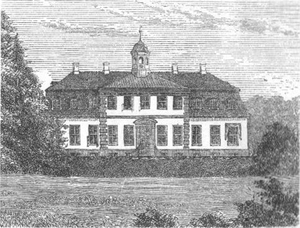
Ahlefeldt / Medlemmer af slægten
Sorgenfri Slot ved Lyngby. Opført i Begyndelsen af forrige Aarhundrede. I sin Tid Enkedronning Caroline Amalies Sommerresidens.
Ahlefeld eller Ahlefeldt er navnet på en gammel holstensk adelsslægt. Den er